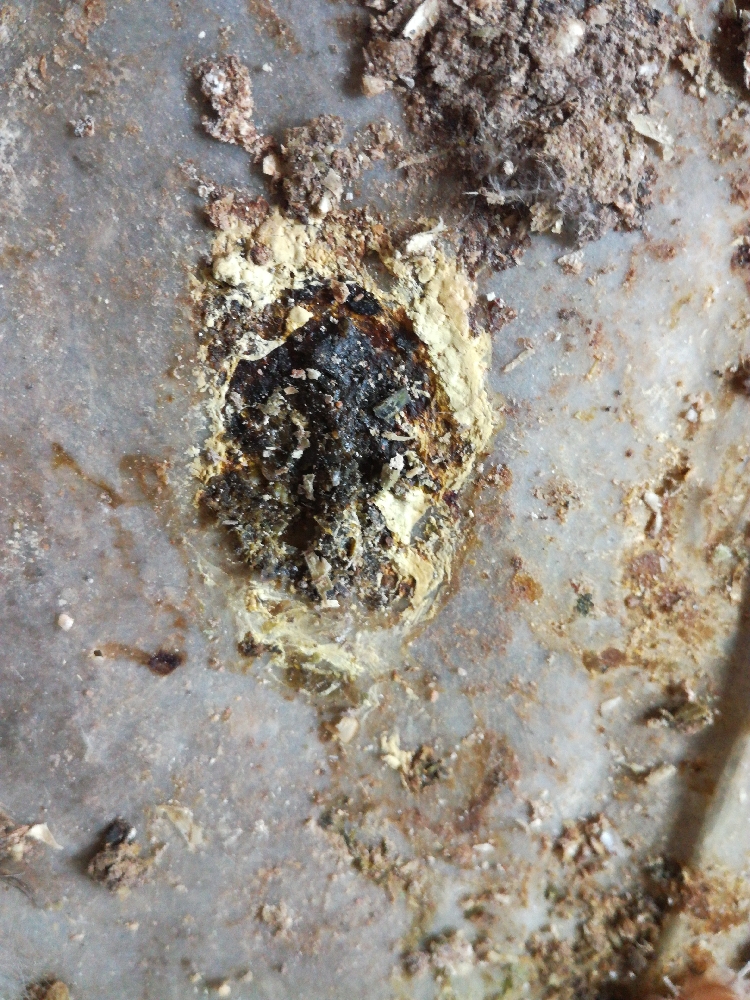
PCR-confirmed diagnosis: Newcastle disease